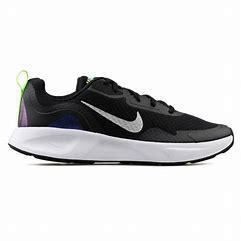
Brand: Nike
Model: Wearallday